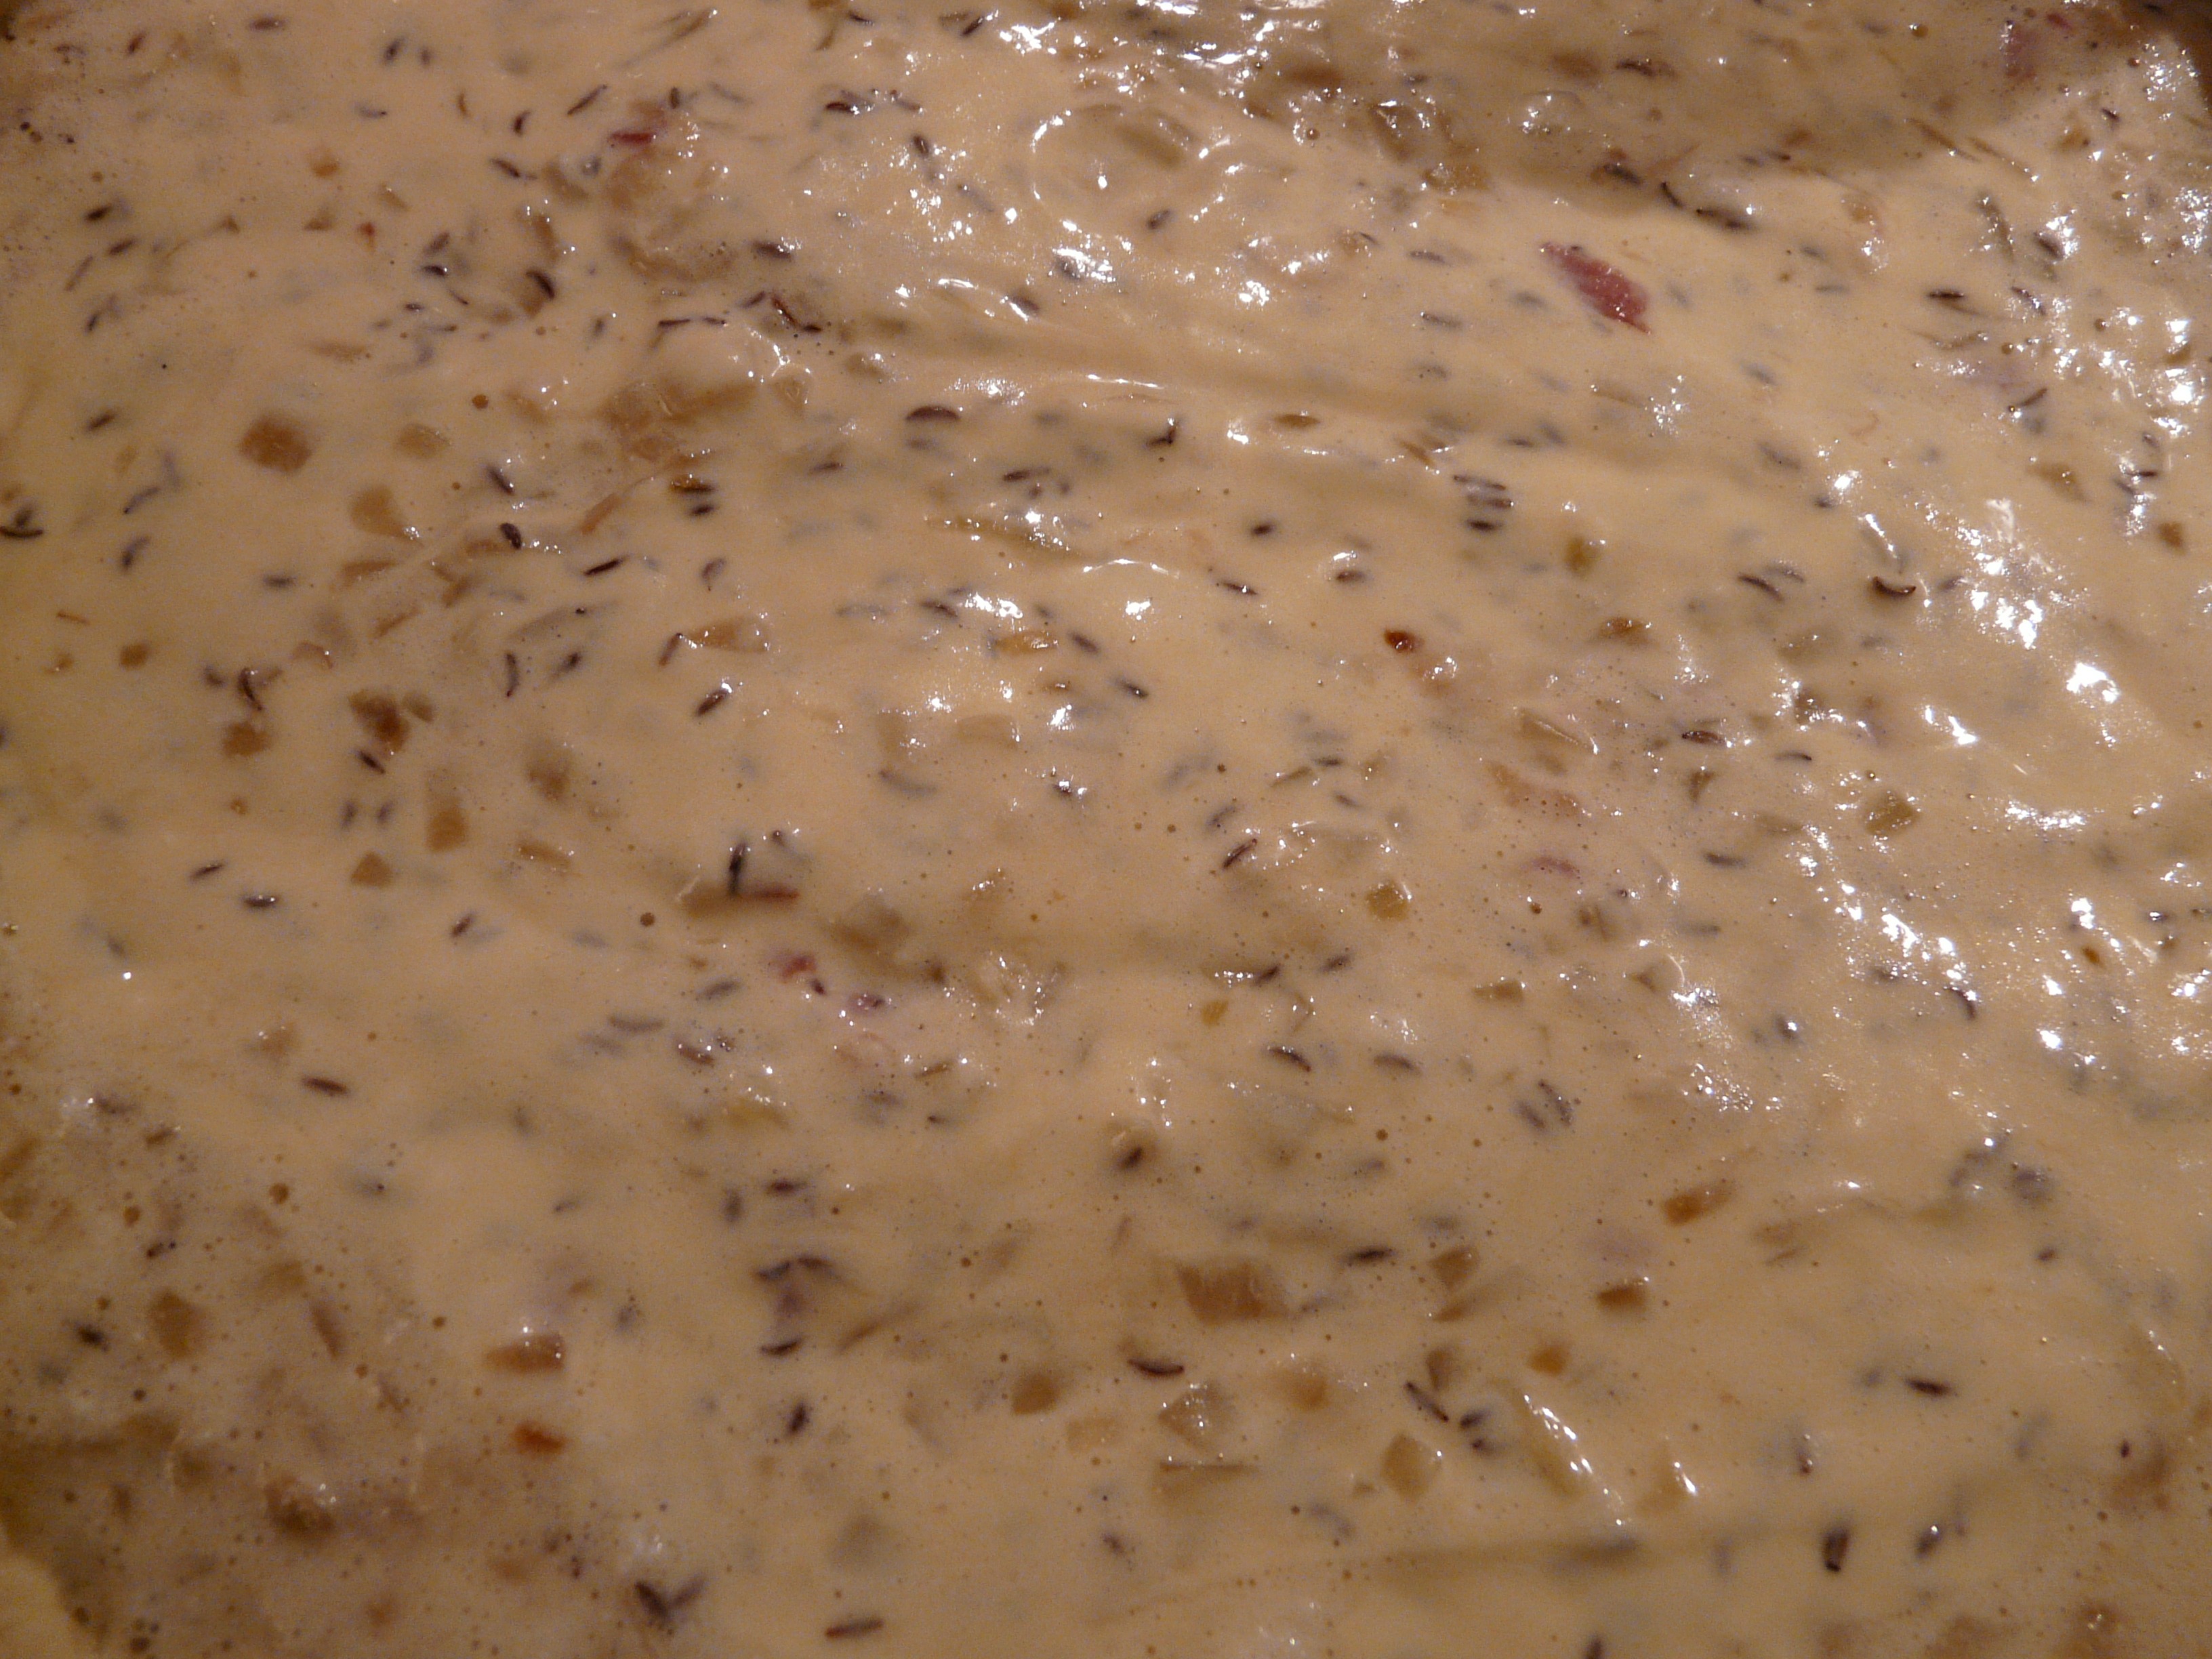
liquid, dish, meal, food, produce, breakfast, dessert, cuisine, cake, dough, baked goods, gravy, zwiebelkuchen, onion cake dough, backmasse